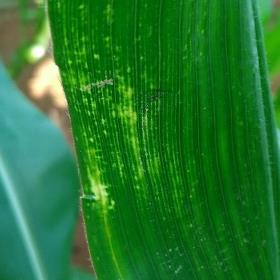
Crop: Maize
Condition: stripe-d